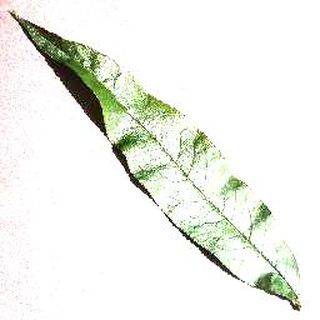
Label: healthy_peach